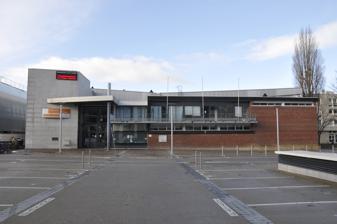
Building: Patinoire de Caen la mer
Country: France
Year built: 1971
Patinoire de Caen la mer Location 8 rue Jean de la Varende 14000 Caen , France Coordinates 49°10′38″N 0°22′06″W / 49.17722°N 0.36833°W / 49.17722; -0.36833 Capacity Hockey : 1,499 Construction Opened 27 Dec 1971 Renovated 2000 Tenants Drakkars de Caen (1971-present) ACSEL (1990-present) Website (in French) http://www.caenlamer.fr/patinoire/index.asp Ice rink in Caen, France The Patinoire de Caen la mer (English: Ice rink of Caen la mer ) is an ice rink in Caen , France . It is the home arena of the Drakkars de Caen of the Ligue Magnus , and the ACSEL figure skating club. It also offers public access to the ice rink for free skating and lessons. History The arena was opened on December 27, 1971. It was renovated in 2000. Competitions The 1989 French Figure Skating Championships for singles and pairs were held here. The 2011 Women's World Ice Hockey Championships – Division II were held here. The Italian Men's National Ice Hockey Team beat the French National Team in a friendly warmup match for the 2012 Men's World Ice Hockey Championships here. References